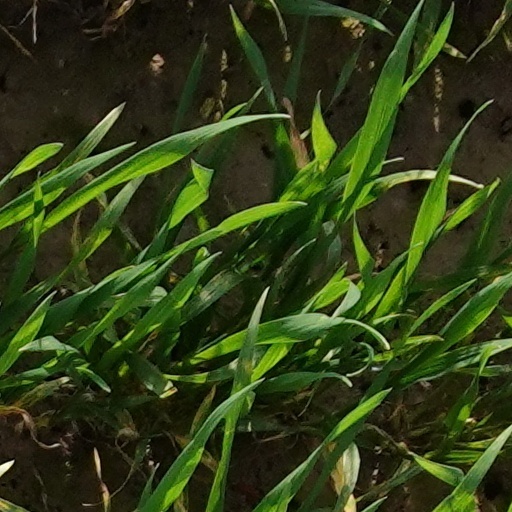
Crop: wheat